Washington Huskies football

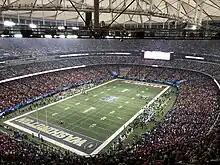
Washington's first appearance in the College Football Playoff; the 2016 Peach Bowl at the Georgia Dome

In 1957, Jim Owens came to Washington after stints as an assistant with Paul "Bear" Bryant at Kentucky and Texas A&M. According to legend, after the 1956 season, when the Huskies were looking for a head coach, Bryant indicated to reporters that Owens "will make a great coach for somebody some day." Over 18 seasons, Owens compiled a 99–82–6 record.